Soo Line Railroad

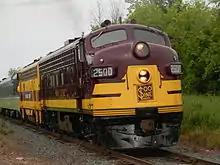
Soo Line 2500 pulls a special train in Duluth on July 12, 2014.

In addition, a number of the railroad's 145 steel cabooses have been preserved along with soo line 4402 which (as of 2025) has returned to active duty